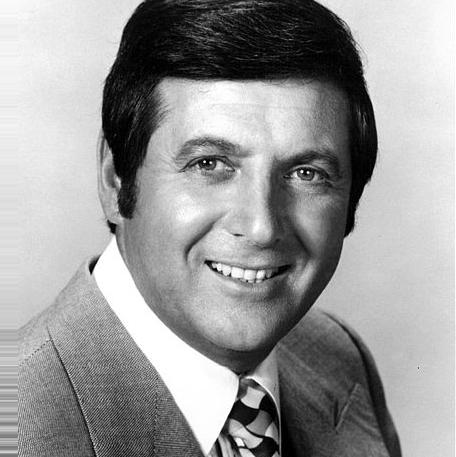
Age: 48